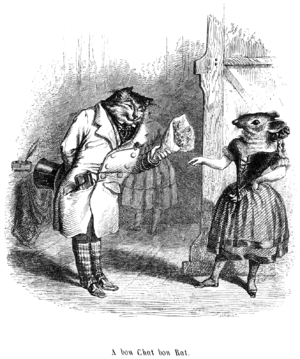
Grandville, ou Jean-Jacques Grandville, pseudonyme de Jean Ignace Isidore Gérard, né le 13 septembre 1803 à Nancy et mort le 17 mars 1847 à Vanves, est un caricaturiste, illustrateur et lithographe français.